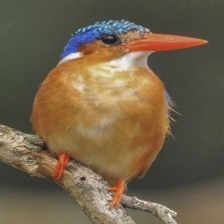
Species: MALACHITE KINGFISHER
Scientific name: CORYTHORNIS CRISTATUS